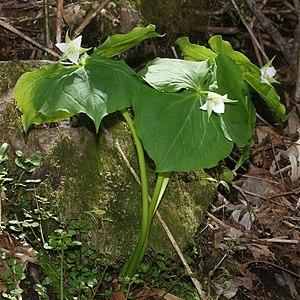
Trillium est un genre de plantes, les trilles, monocotylédones de la famille des Liliaceae selon la classification classique, ou des Melanthiaceae selon la classification phylogénétique.